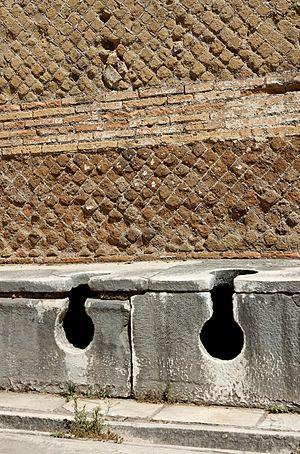
Latrines romaines antiques. Caseggiato dei Triclini (Maison des banquettes), vue du nord. Ostia Antica, Latium, Italie.